Hackney Wick Stadium

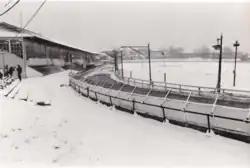
The Stadium in January 1979

Hackney Wick Stadium was a greyhound racing and speedway stadium located at Waterden Road in Hackney Wick, London, England.